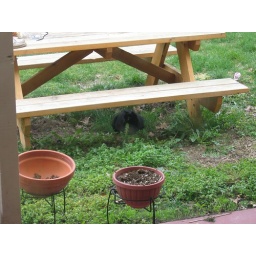
Kala kitty in her little hiding spot under the picnic table in the back yard.